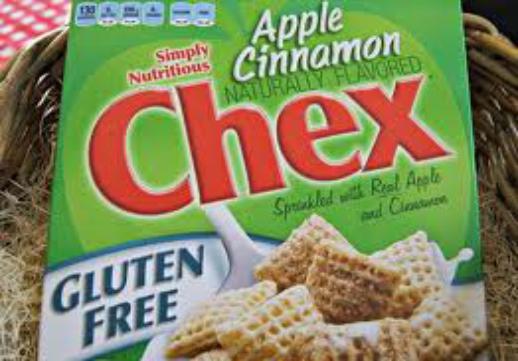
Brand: Apple Cinnamon Chex
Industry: Food